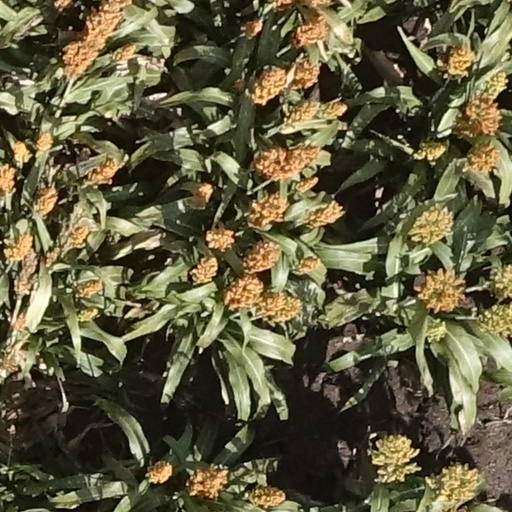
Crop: sorghum